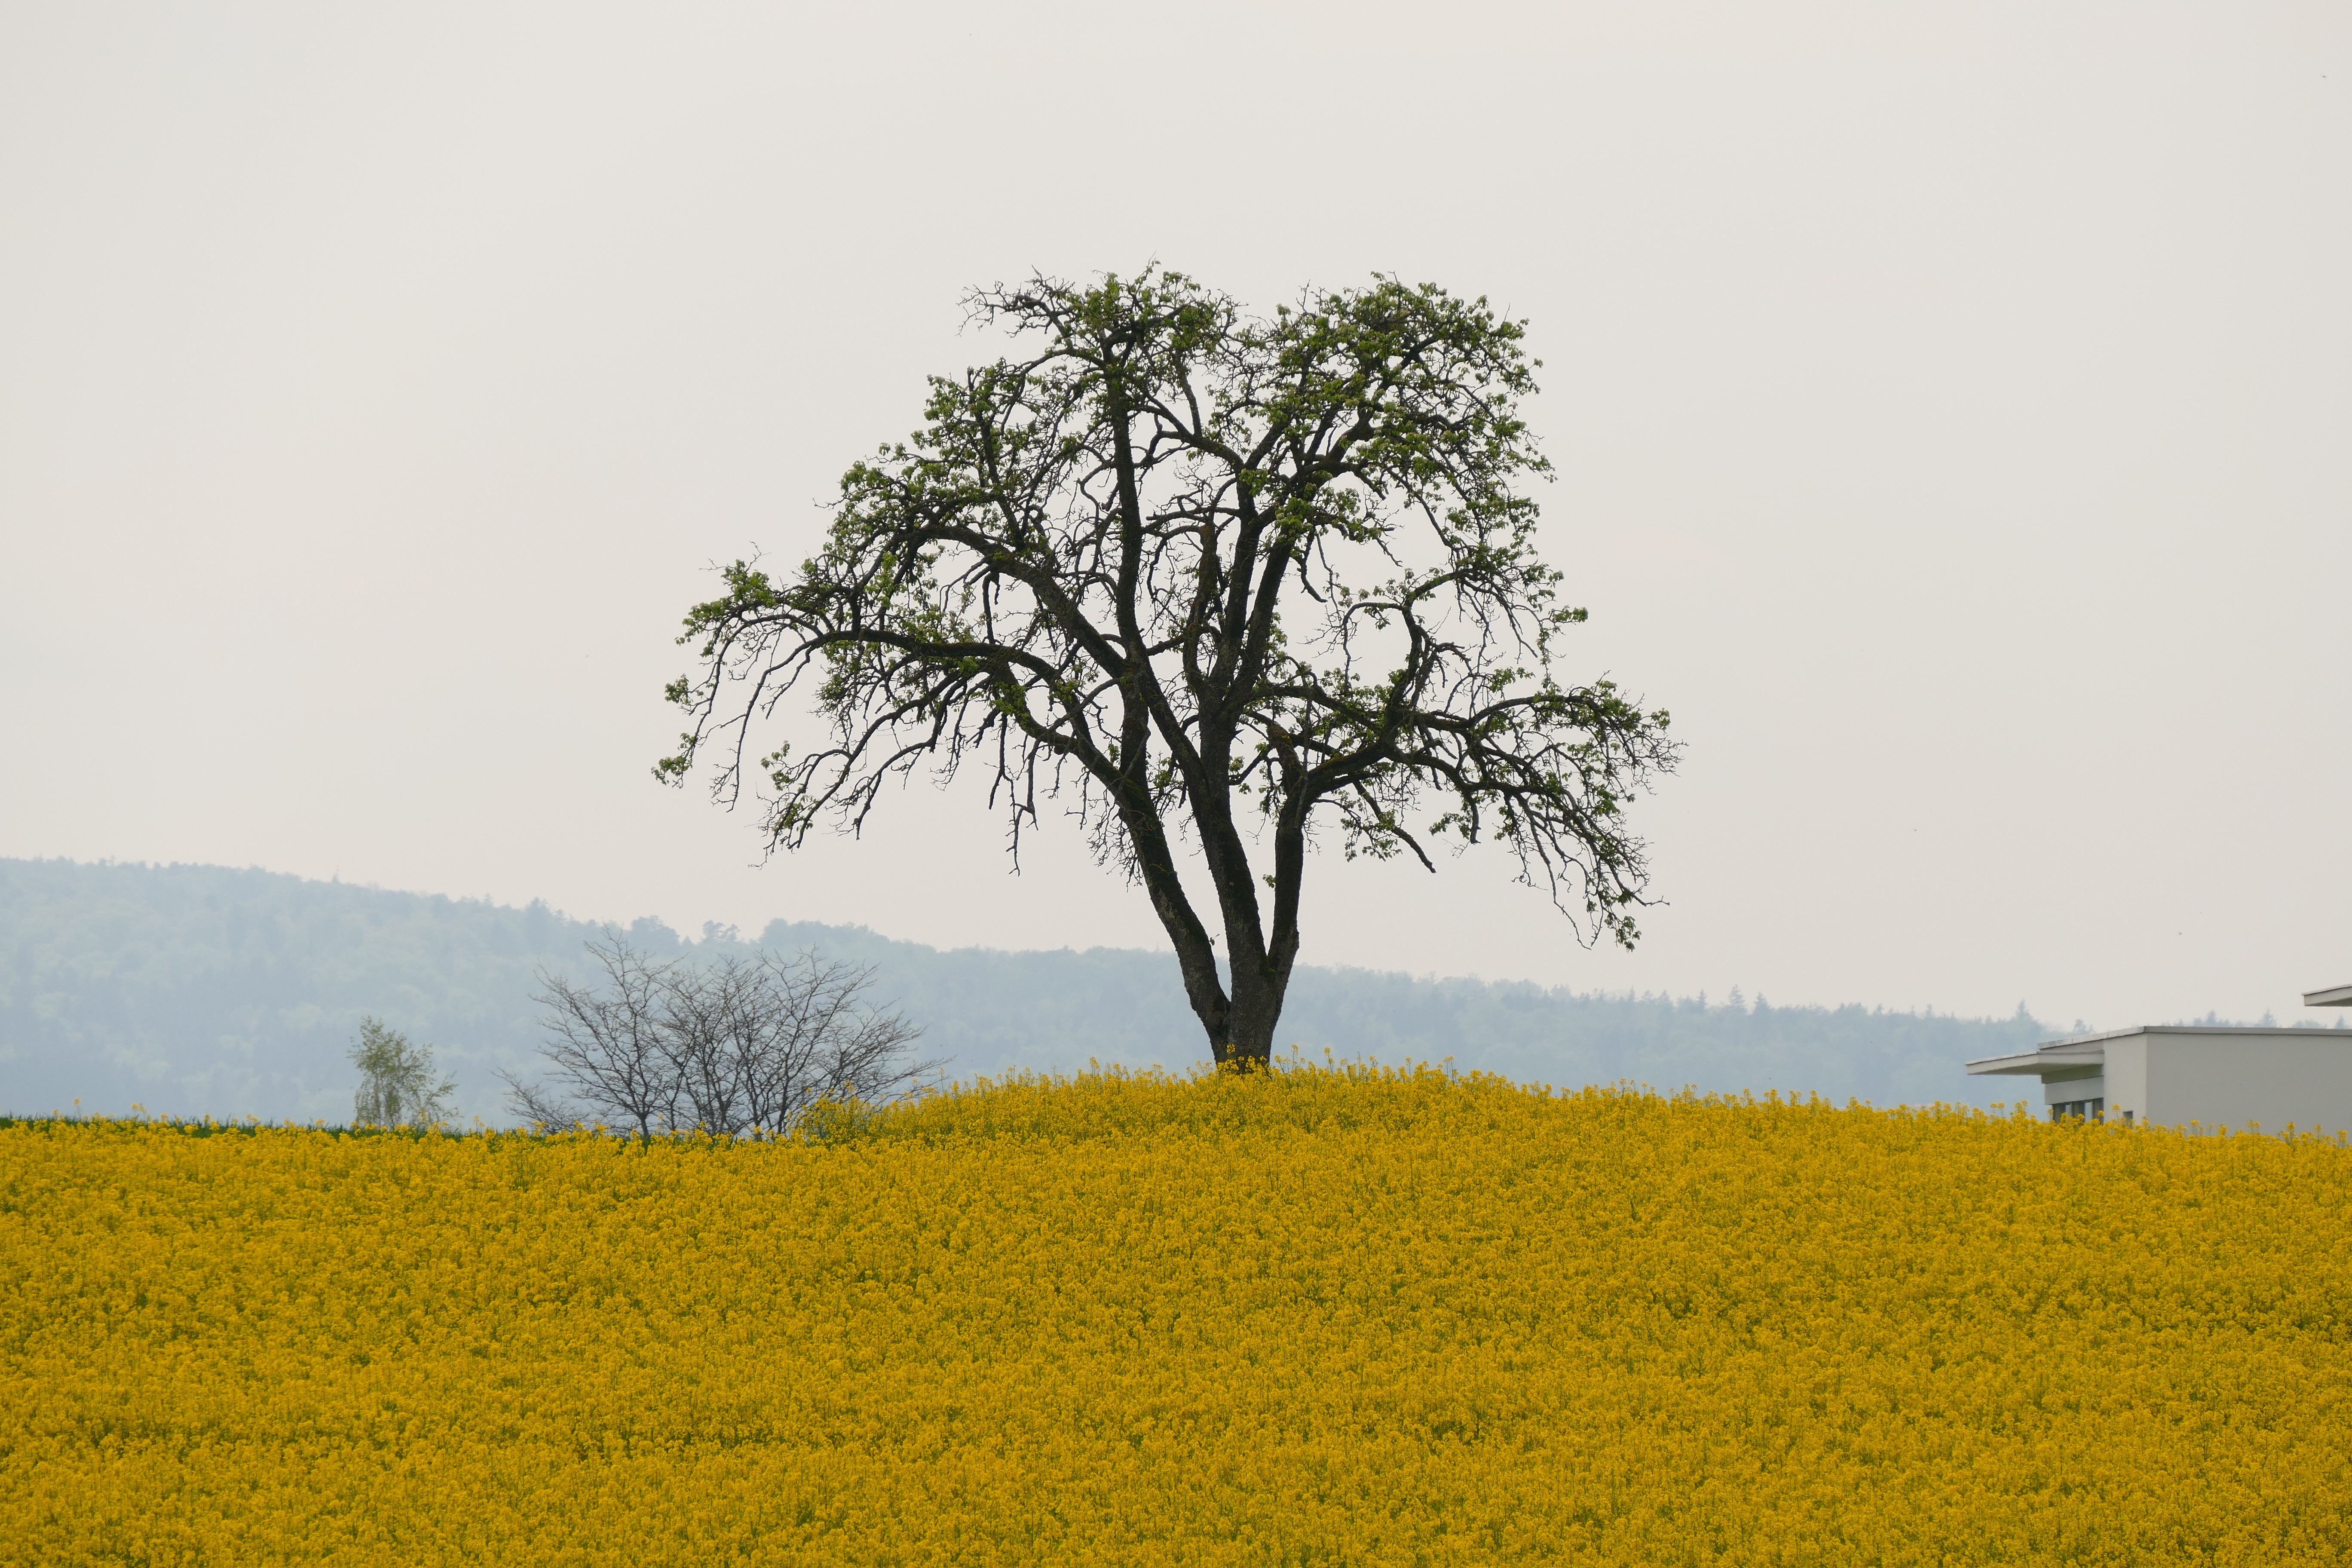
tree, horizon, plant, field, meadow, prairie, flower, food, produce, vegetable, agriculture, savanna, plain, rapeseed, grassland, canola, ecosystem, brassica, rural area, flowering plant, atmospheric phenomenon, grass family, woody plant, land plant, mustard plant